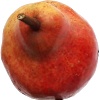
Label: red_pear